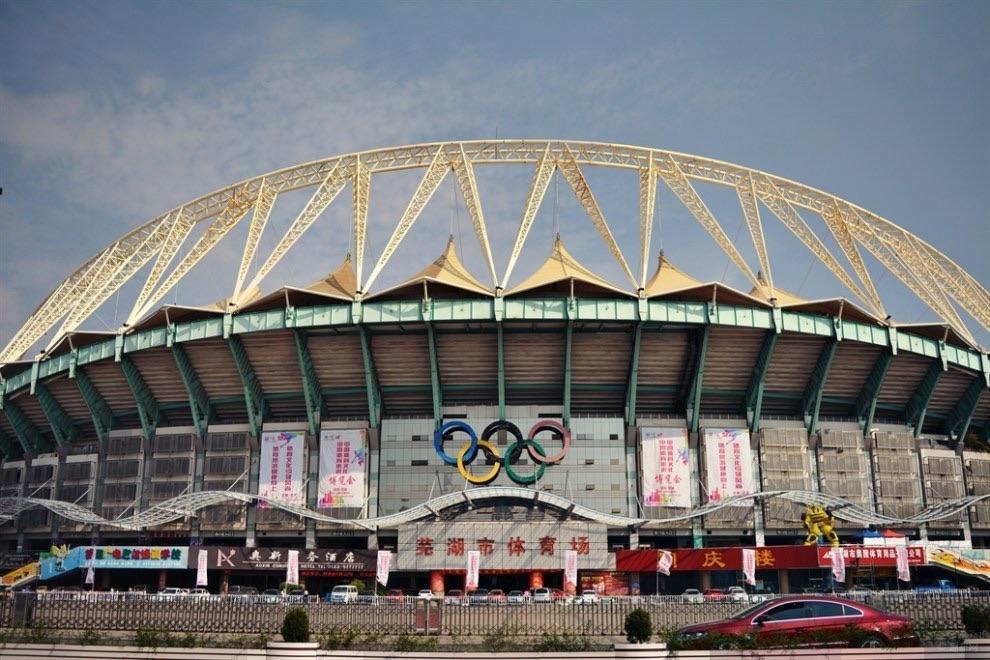
地标名称：奥体中心